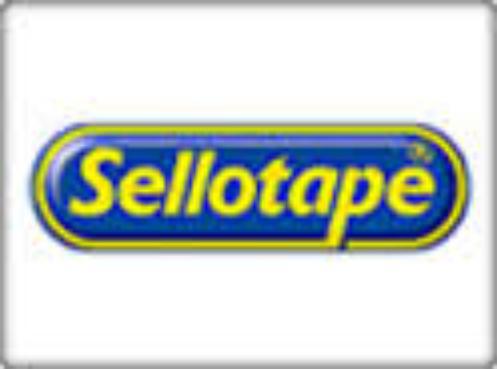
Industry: Necessities